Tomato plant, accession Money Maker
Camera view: vertical (180 deg); turntable rotation: 90 degrees
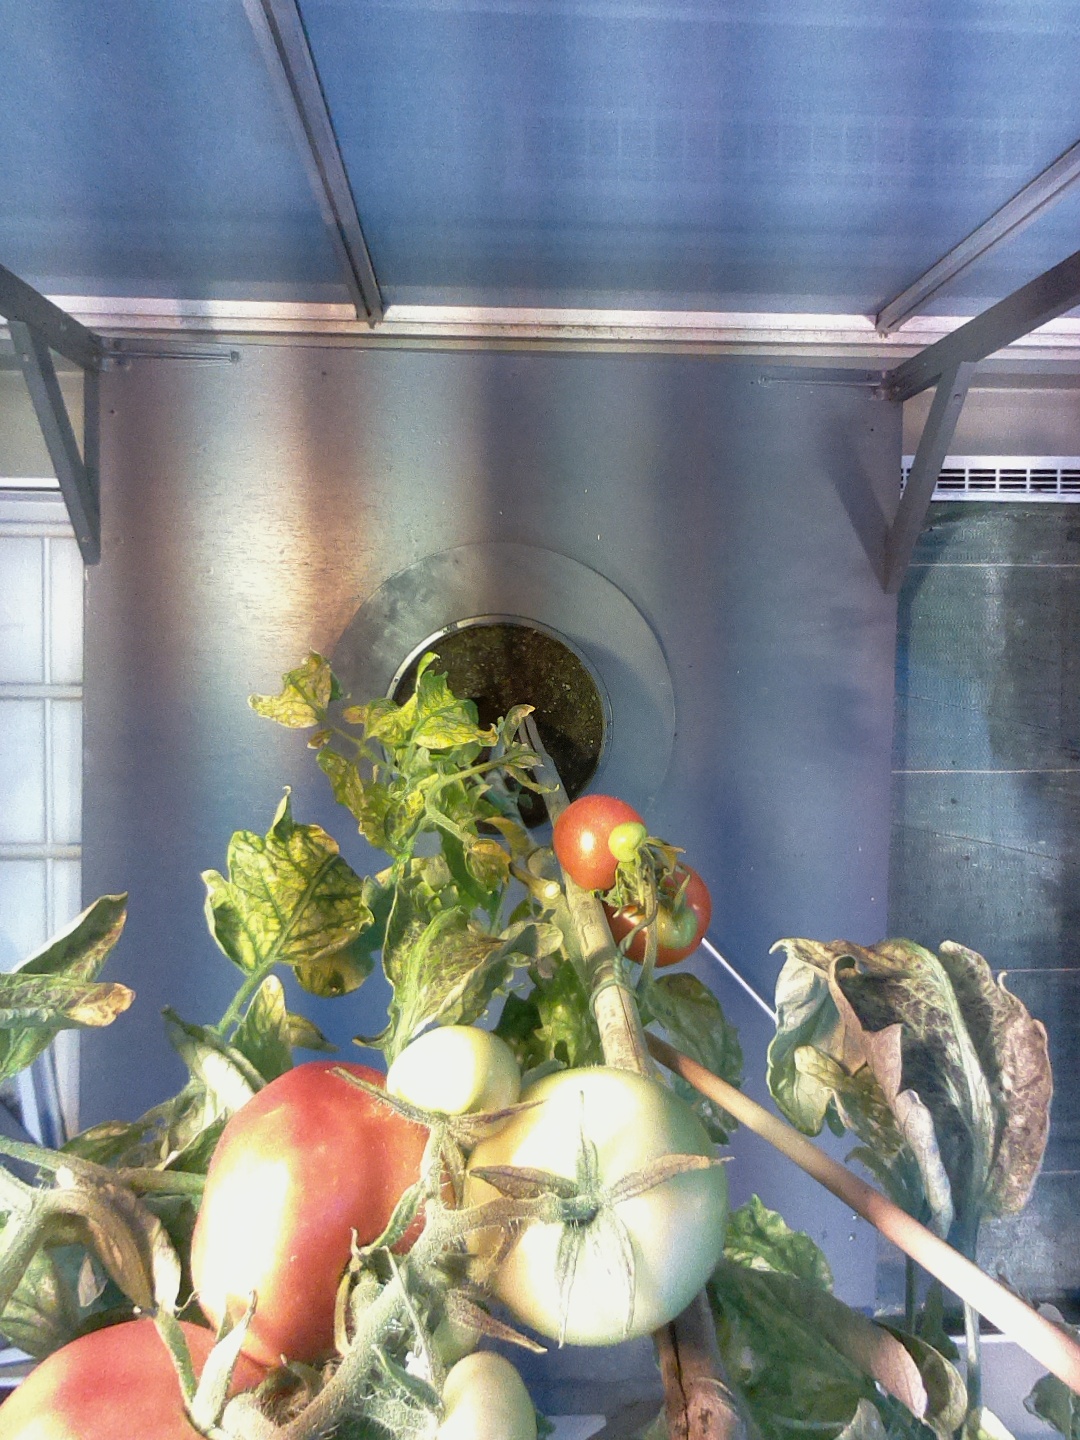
BBCH growth stage 85: 50%-60% of fruits show typical fully ripe color